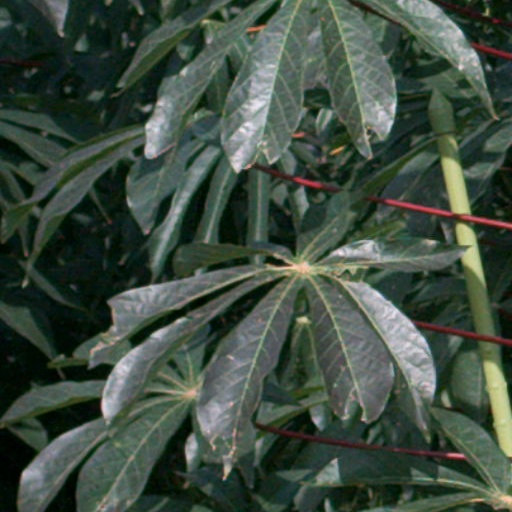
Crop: cassava